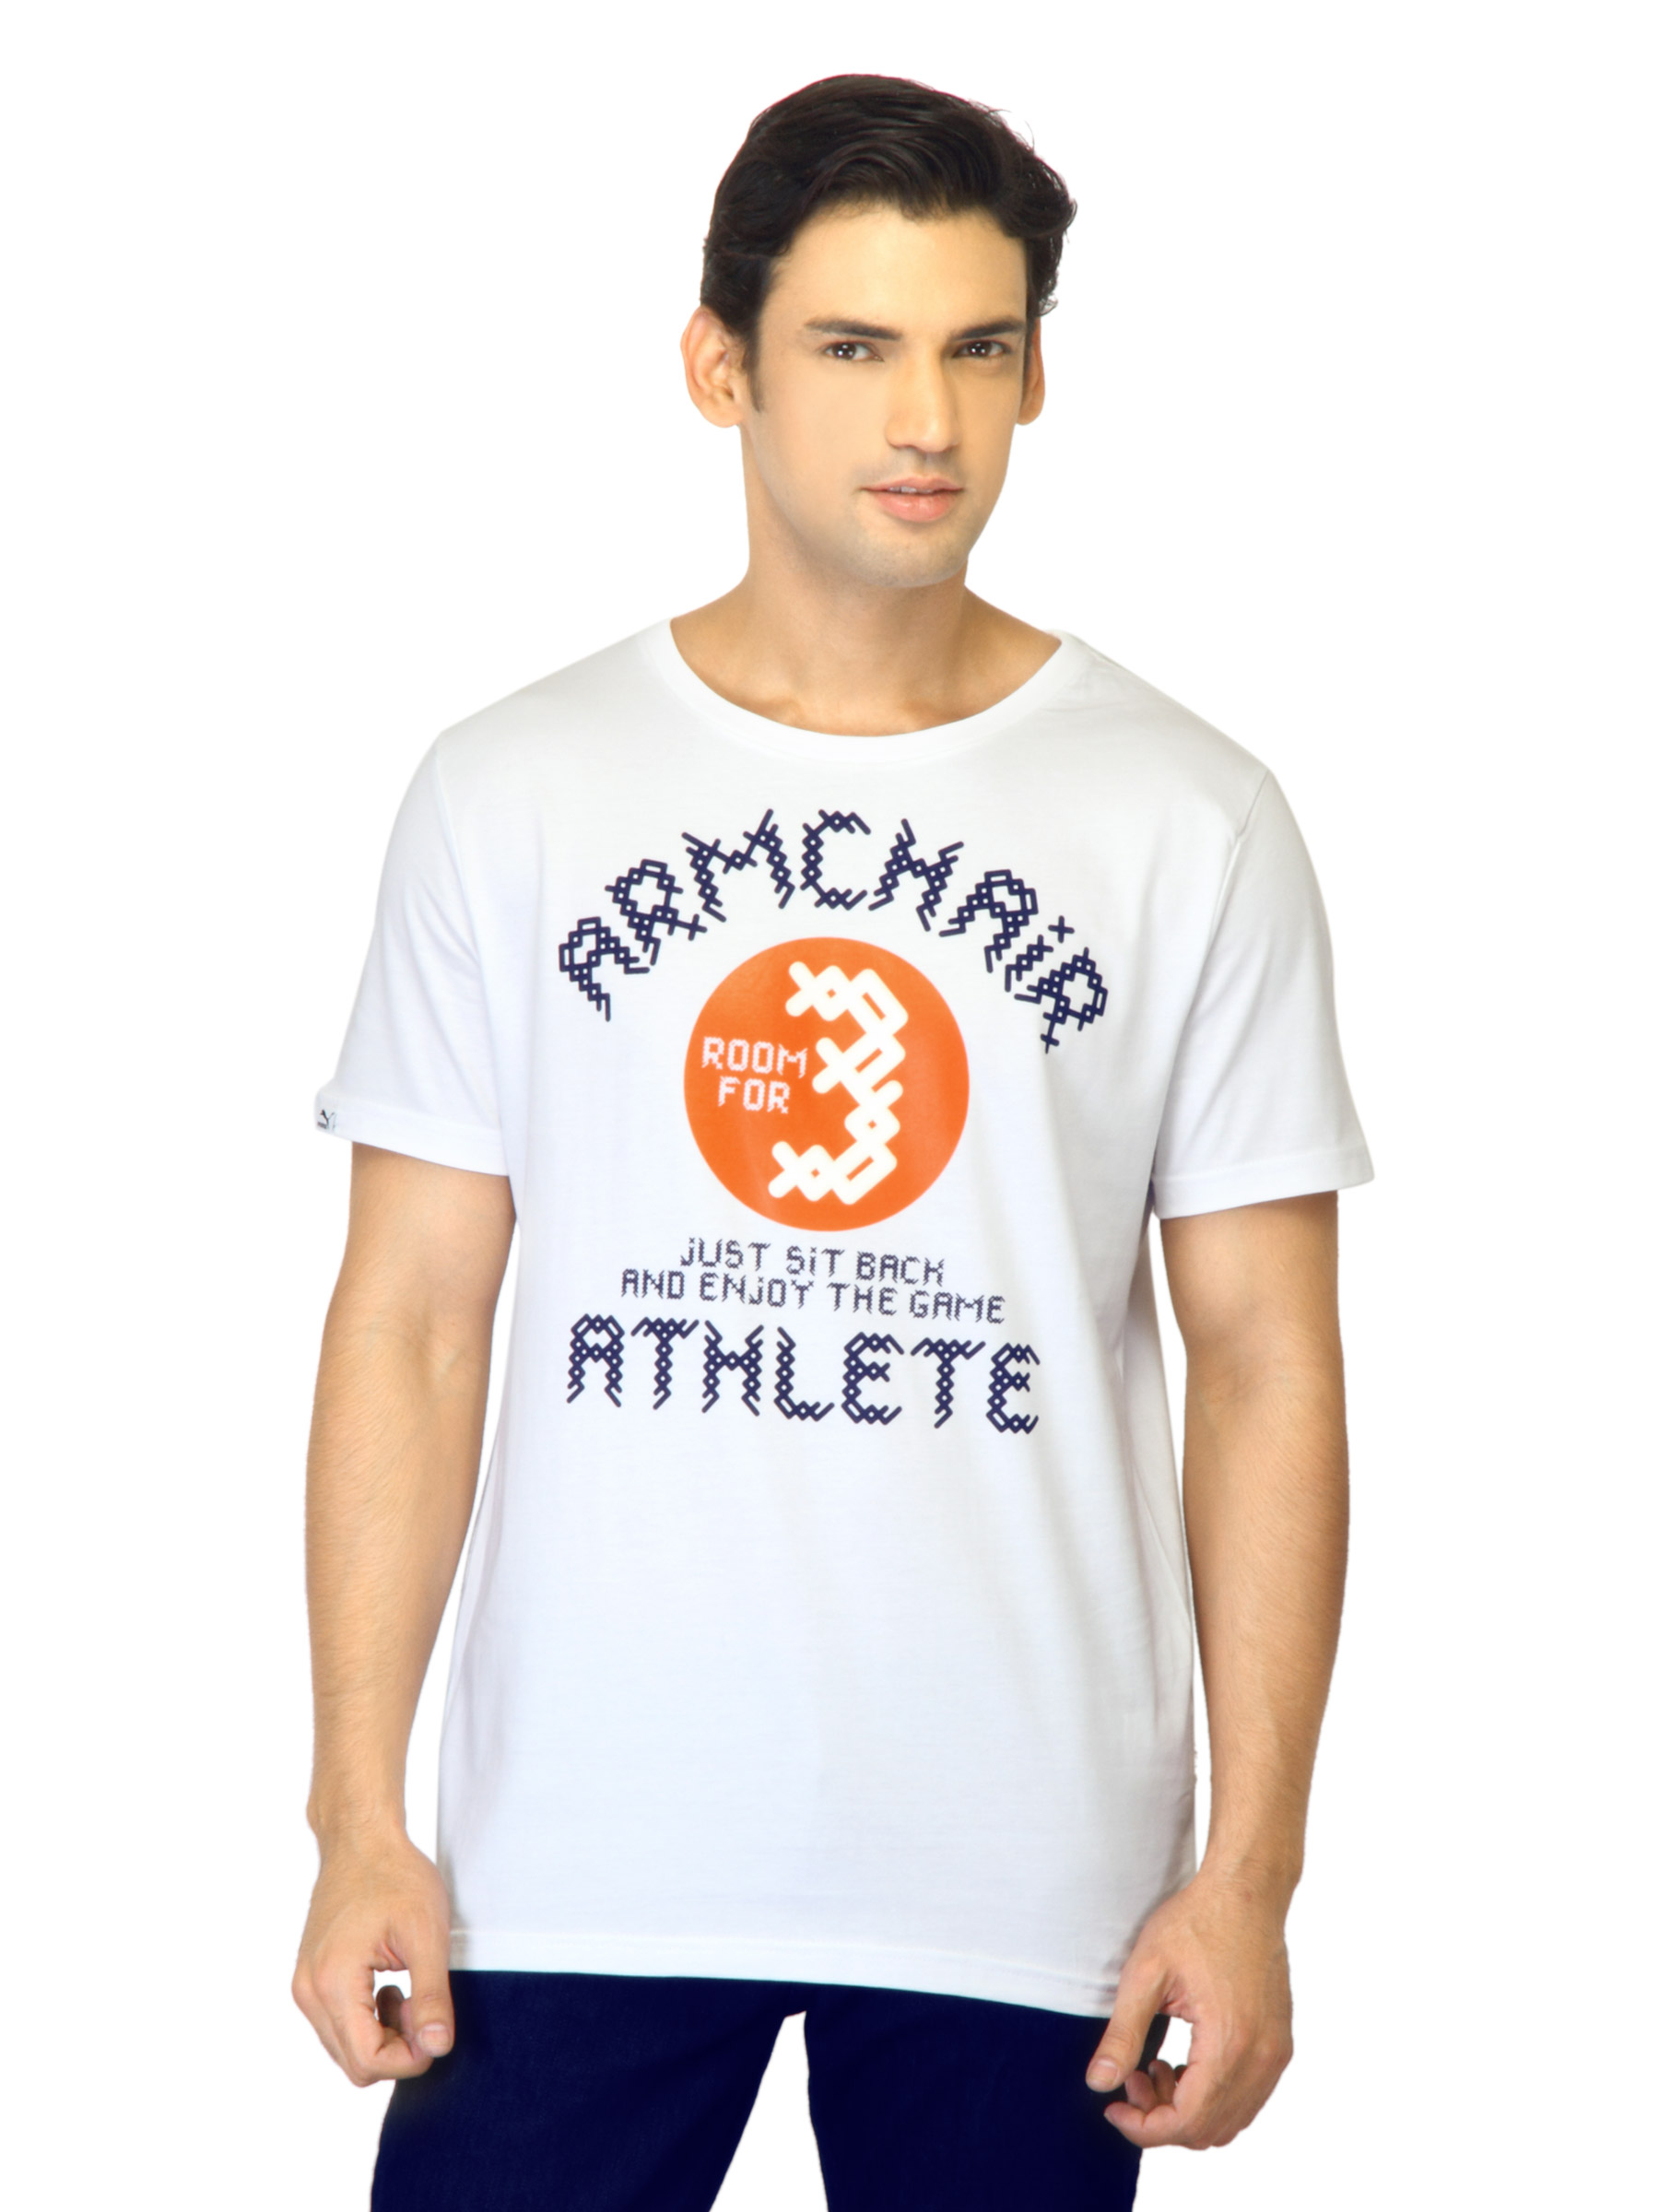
Puma Men White T-shirt
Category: Apparel / Topwear / Tshirts
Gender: Men
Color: White
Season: Summer 2012
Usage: Casual